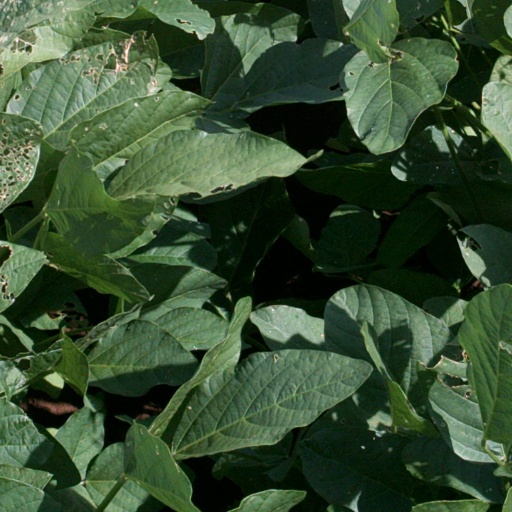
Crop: soybean